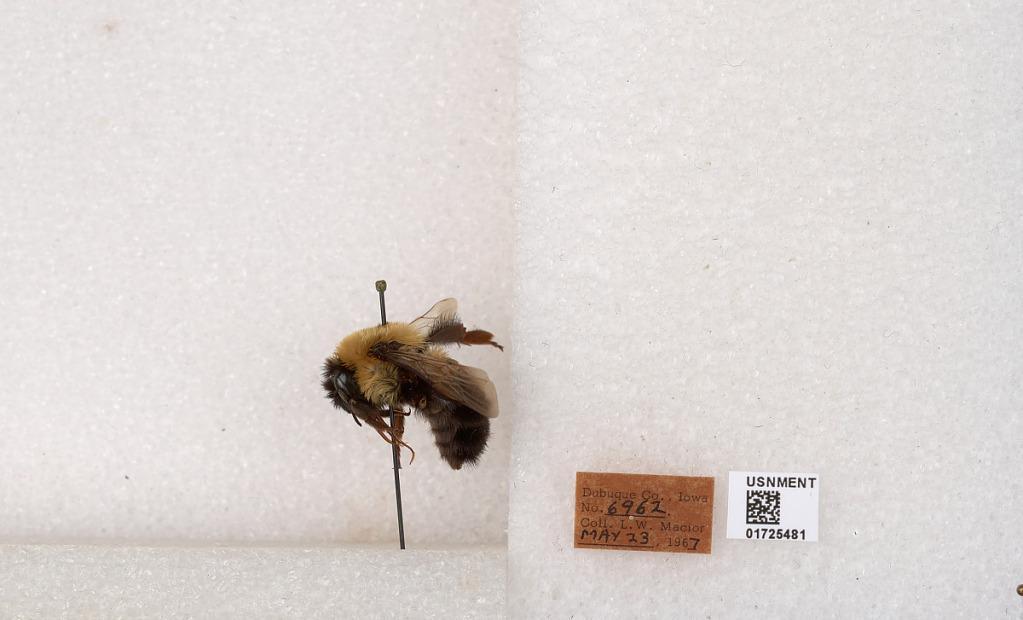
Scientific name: Bombus impatiens Cresson
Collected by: L. Macior
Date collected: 1967-5-23
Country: United States
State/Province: Iowa
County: Dubuque
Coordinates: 42.4688, -90.8825